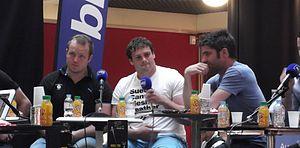
Enregistrement public de l'émission radio ""club Sers"" (France Bleu Hérault) avec des rugbymen du MHR."
France Bleu est le réseau des radios locales publiques françaises, décliné en 44 radios généralistes publiques de proximité. Il est créé à l'initiative de Jean-Marie Cavada, PDG de Radio France, en septembre 2000. Le contenu est essentiellement constitué des programmes locaux des stations locales dans les régions et les départements relayés en soirée, la nuit et le midi par un programme national. Il fait partie du groupe public Radio France, dans lequel il peut être comparé à France 3 au sein de France Télévisions en raison de sa mission locale.